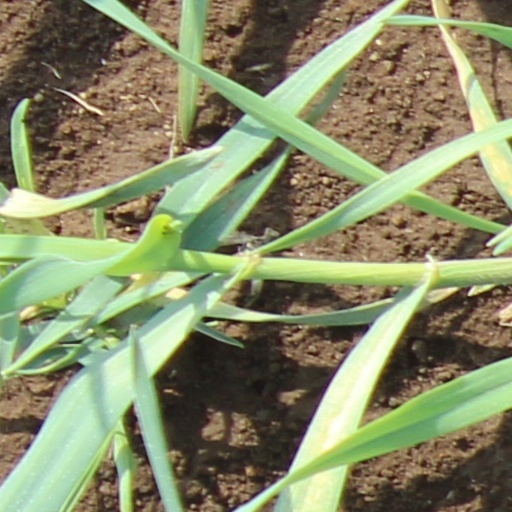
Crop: wheat